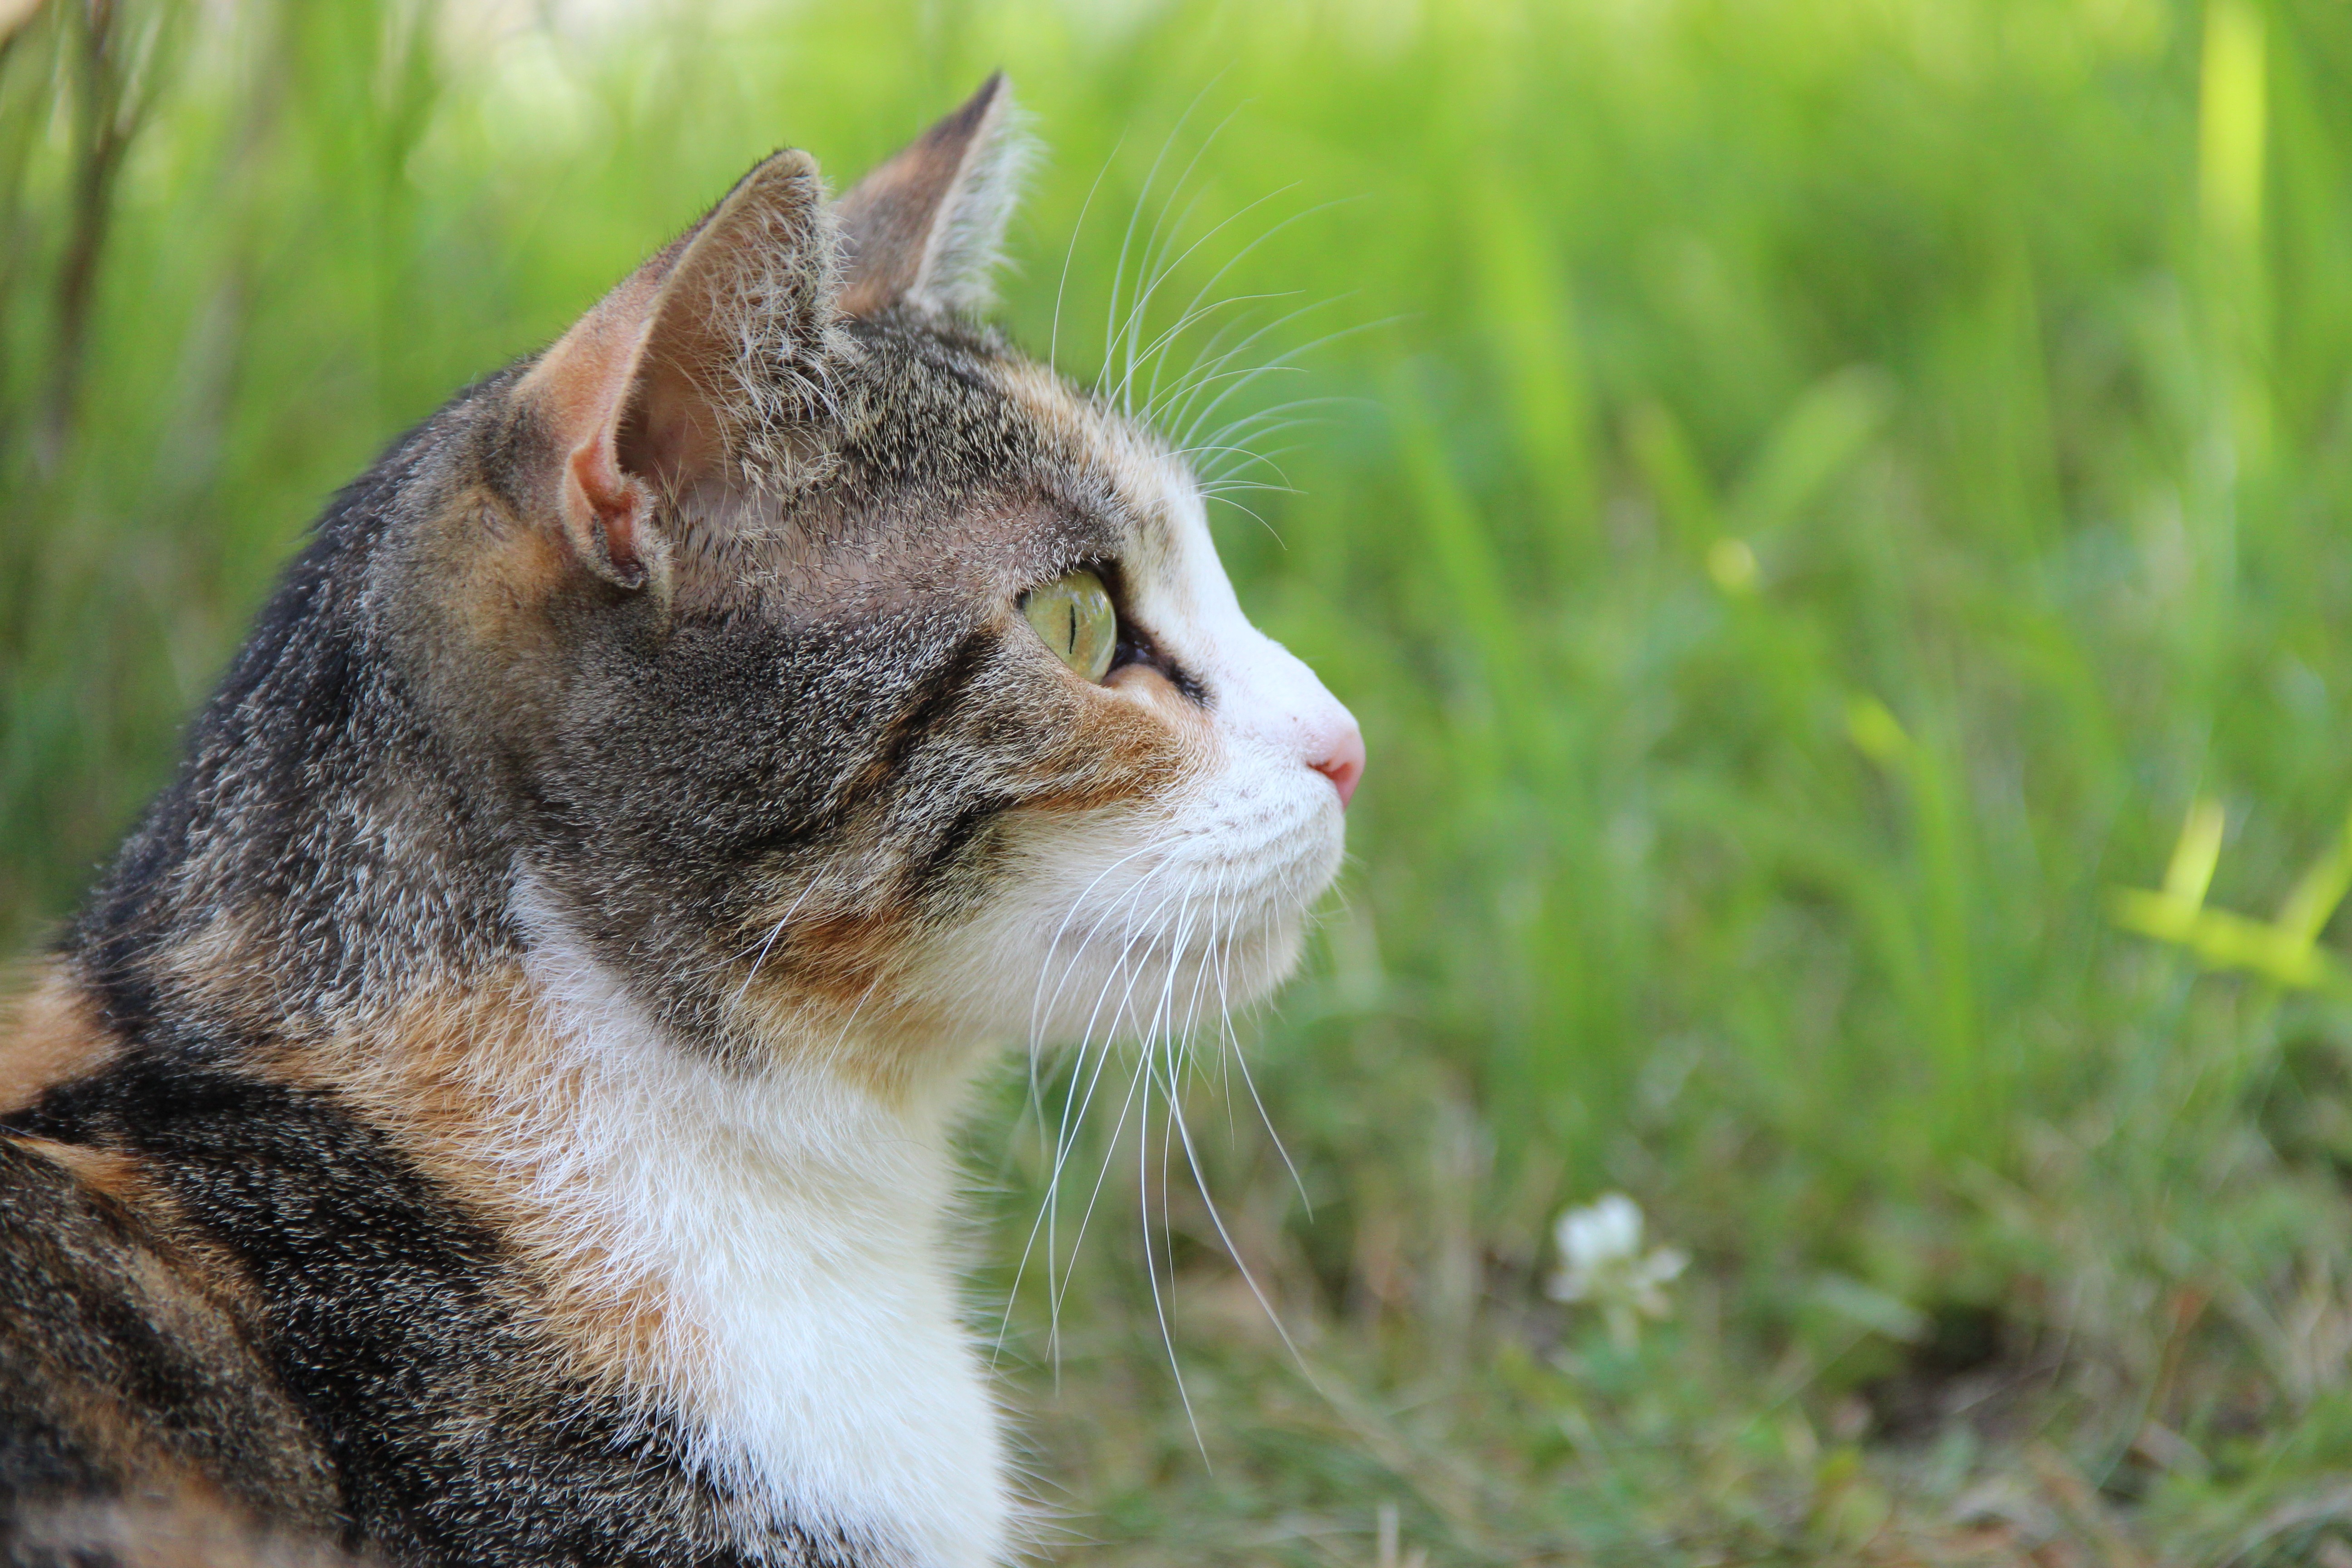
grass, animal, wildlife, kitten, cat, mammal, fauna, nose, whiskers, adidas, vertebrate, animal world, domestic cat, tabby cat, european shorthair, wild cat, small to medium sized cats, cat like mammal, domestic short haired cat, rusty spotted cat